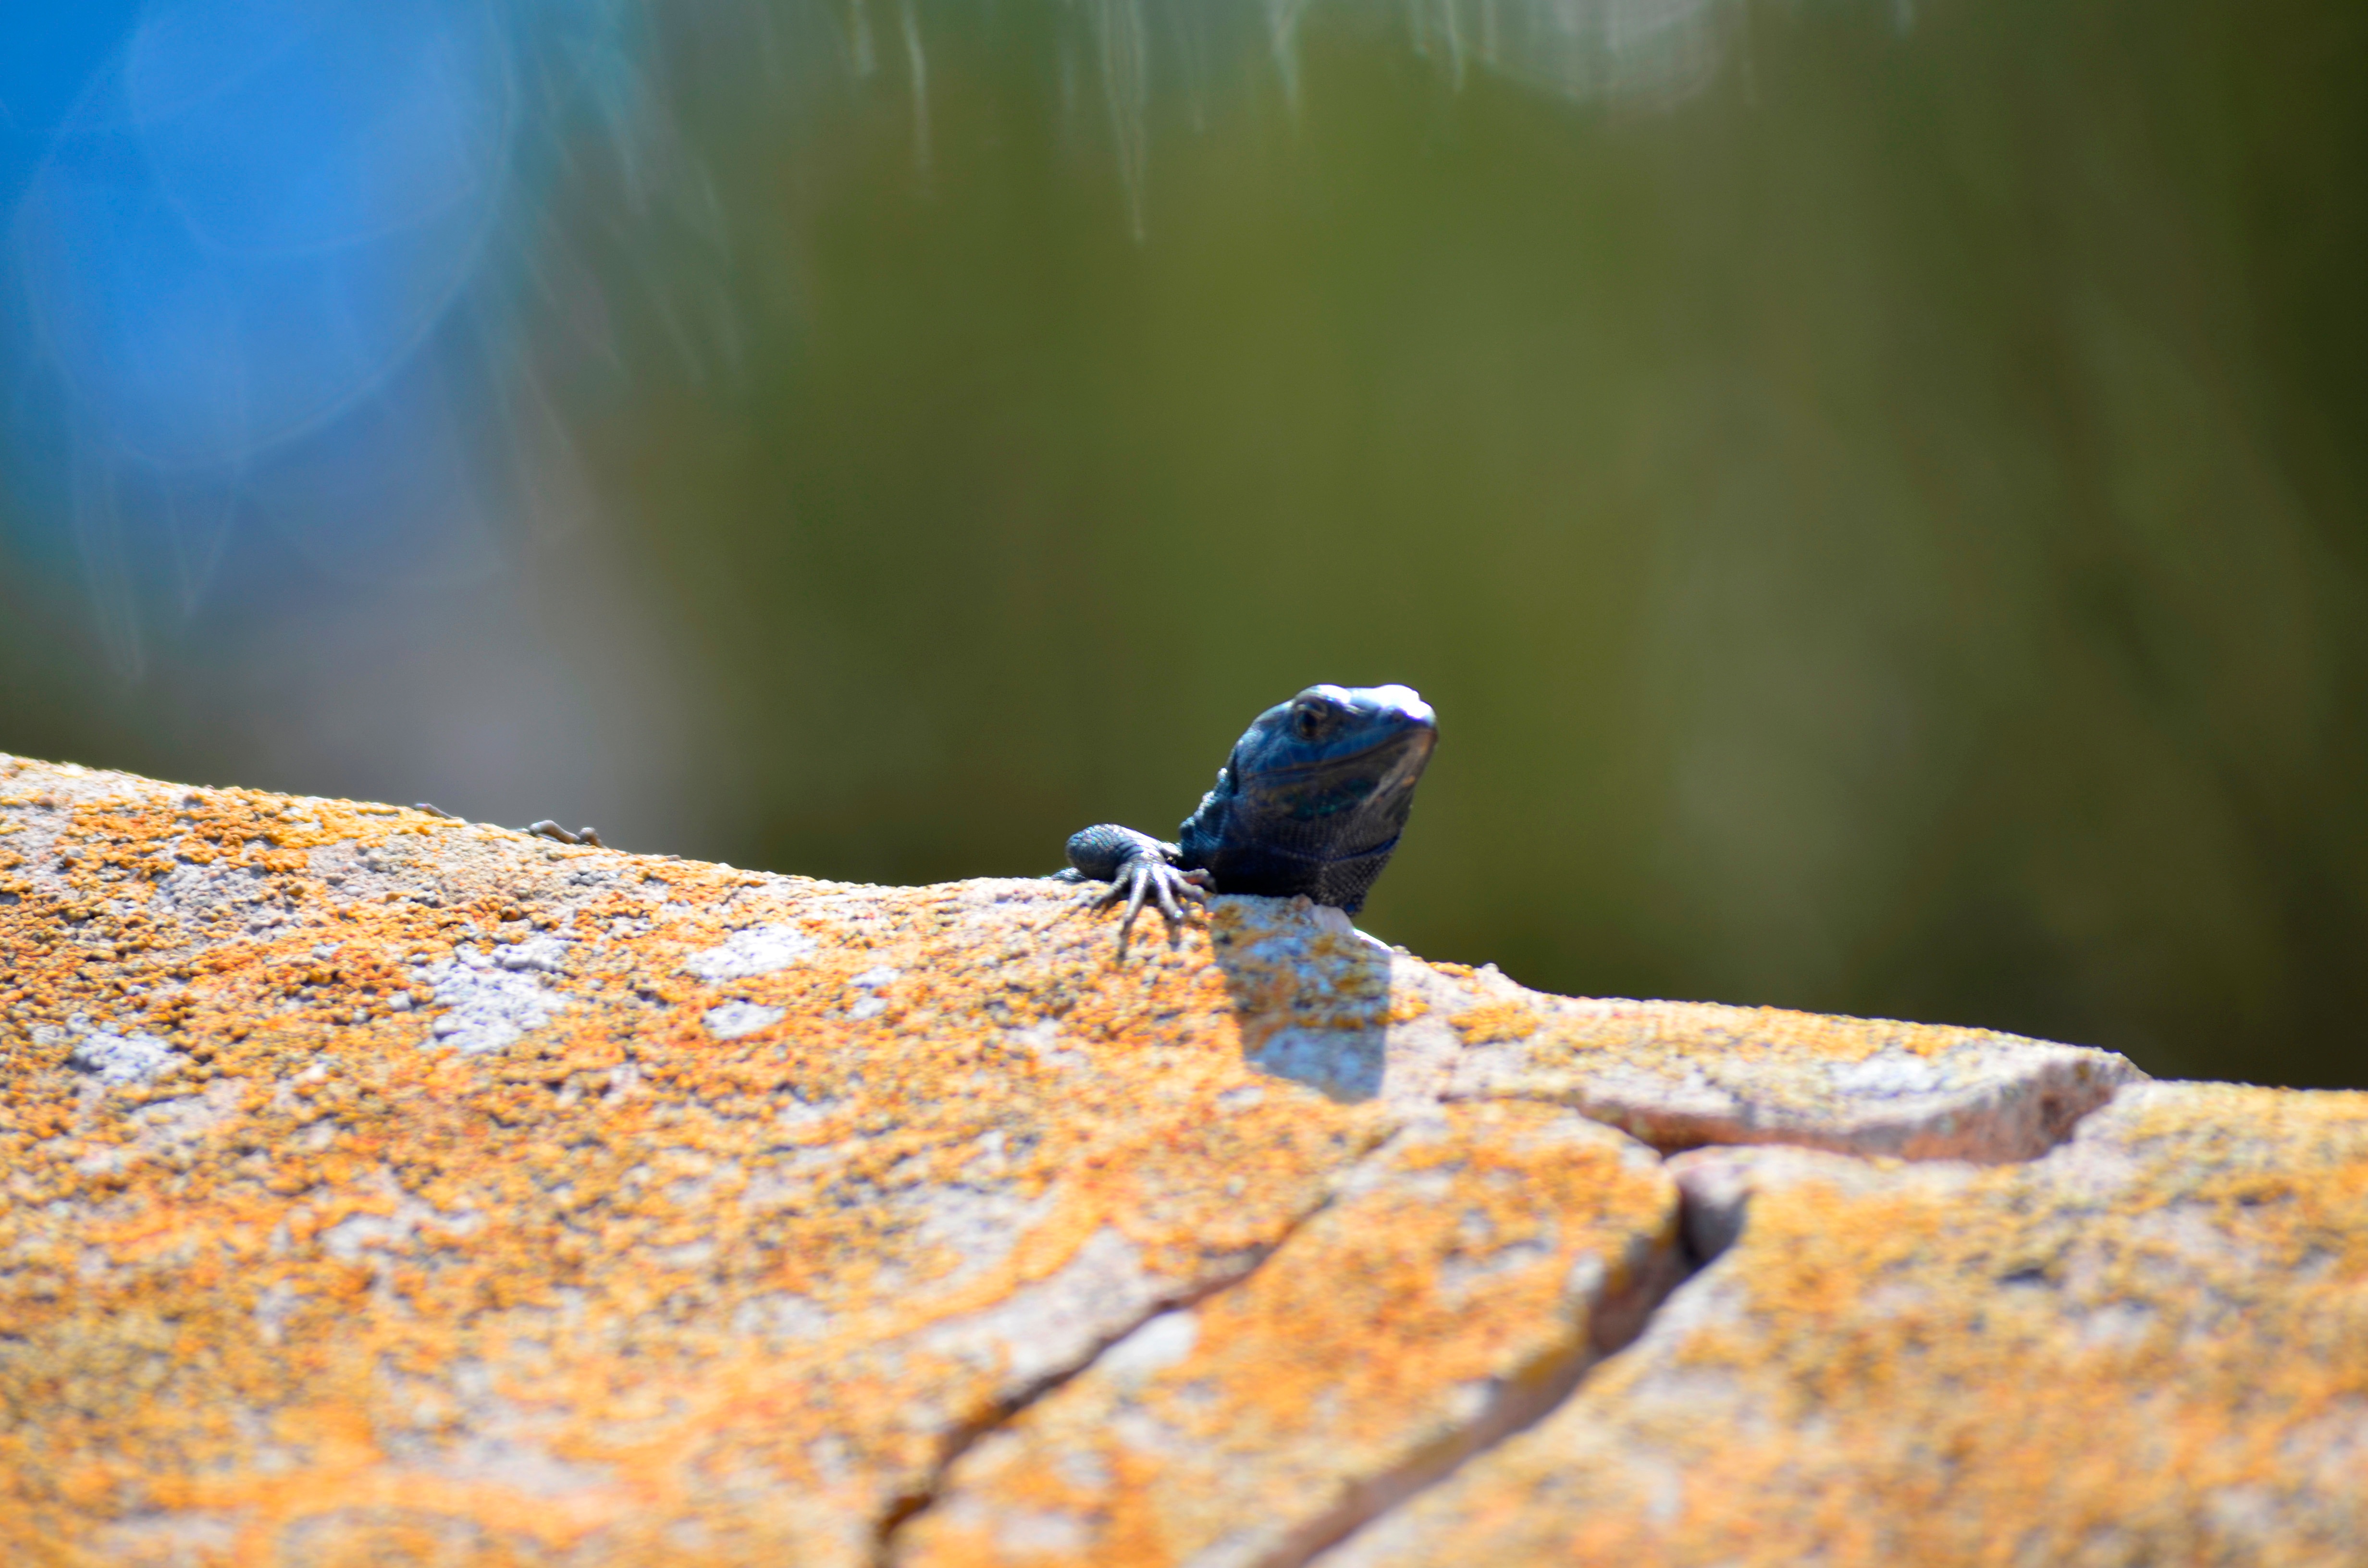
nature, leaf, wildlife, green, insect, reptile, fauna, close up, macro photography, perching bird